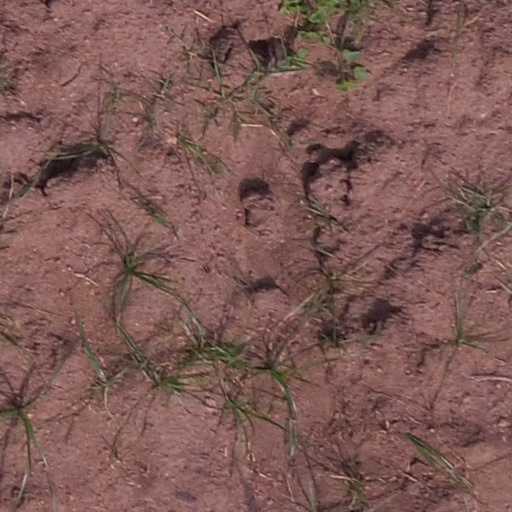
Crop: maize; corn